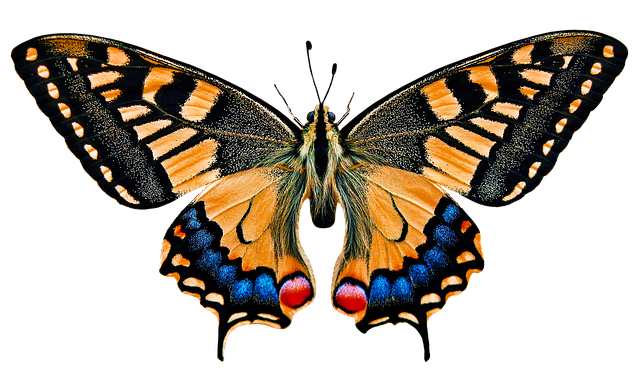
butterfly